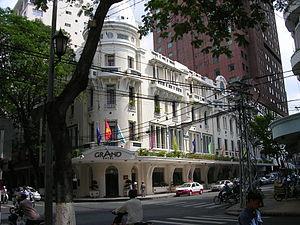
Hô-Chi-Minh-Ville /oʃiminvil/, nommée couramment et usuellement Saïgon /saj.gɔ̃/, qui fut le nom officiel jusqu'en 1975, ou antérieurement Prey Nokor quand elle appartenait à l'Empire khmer, est la plus grande ville du Viêt Nam et son poumon économique, devant la capitale Hanoï.